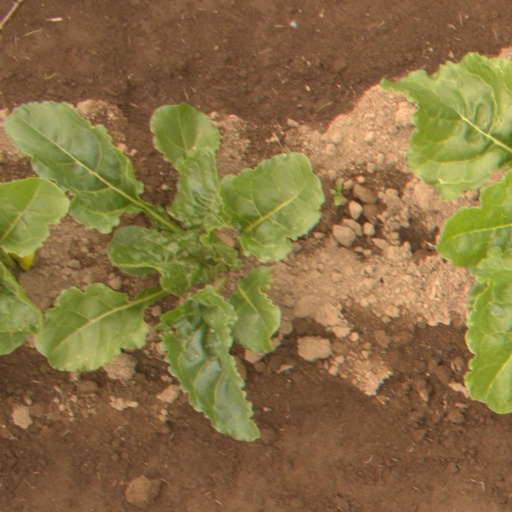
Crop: sugar beet